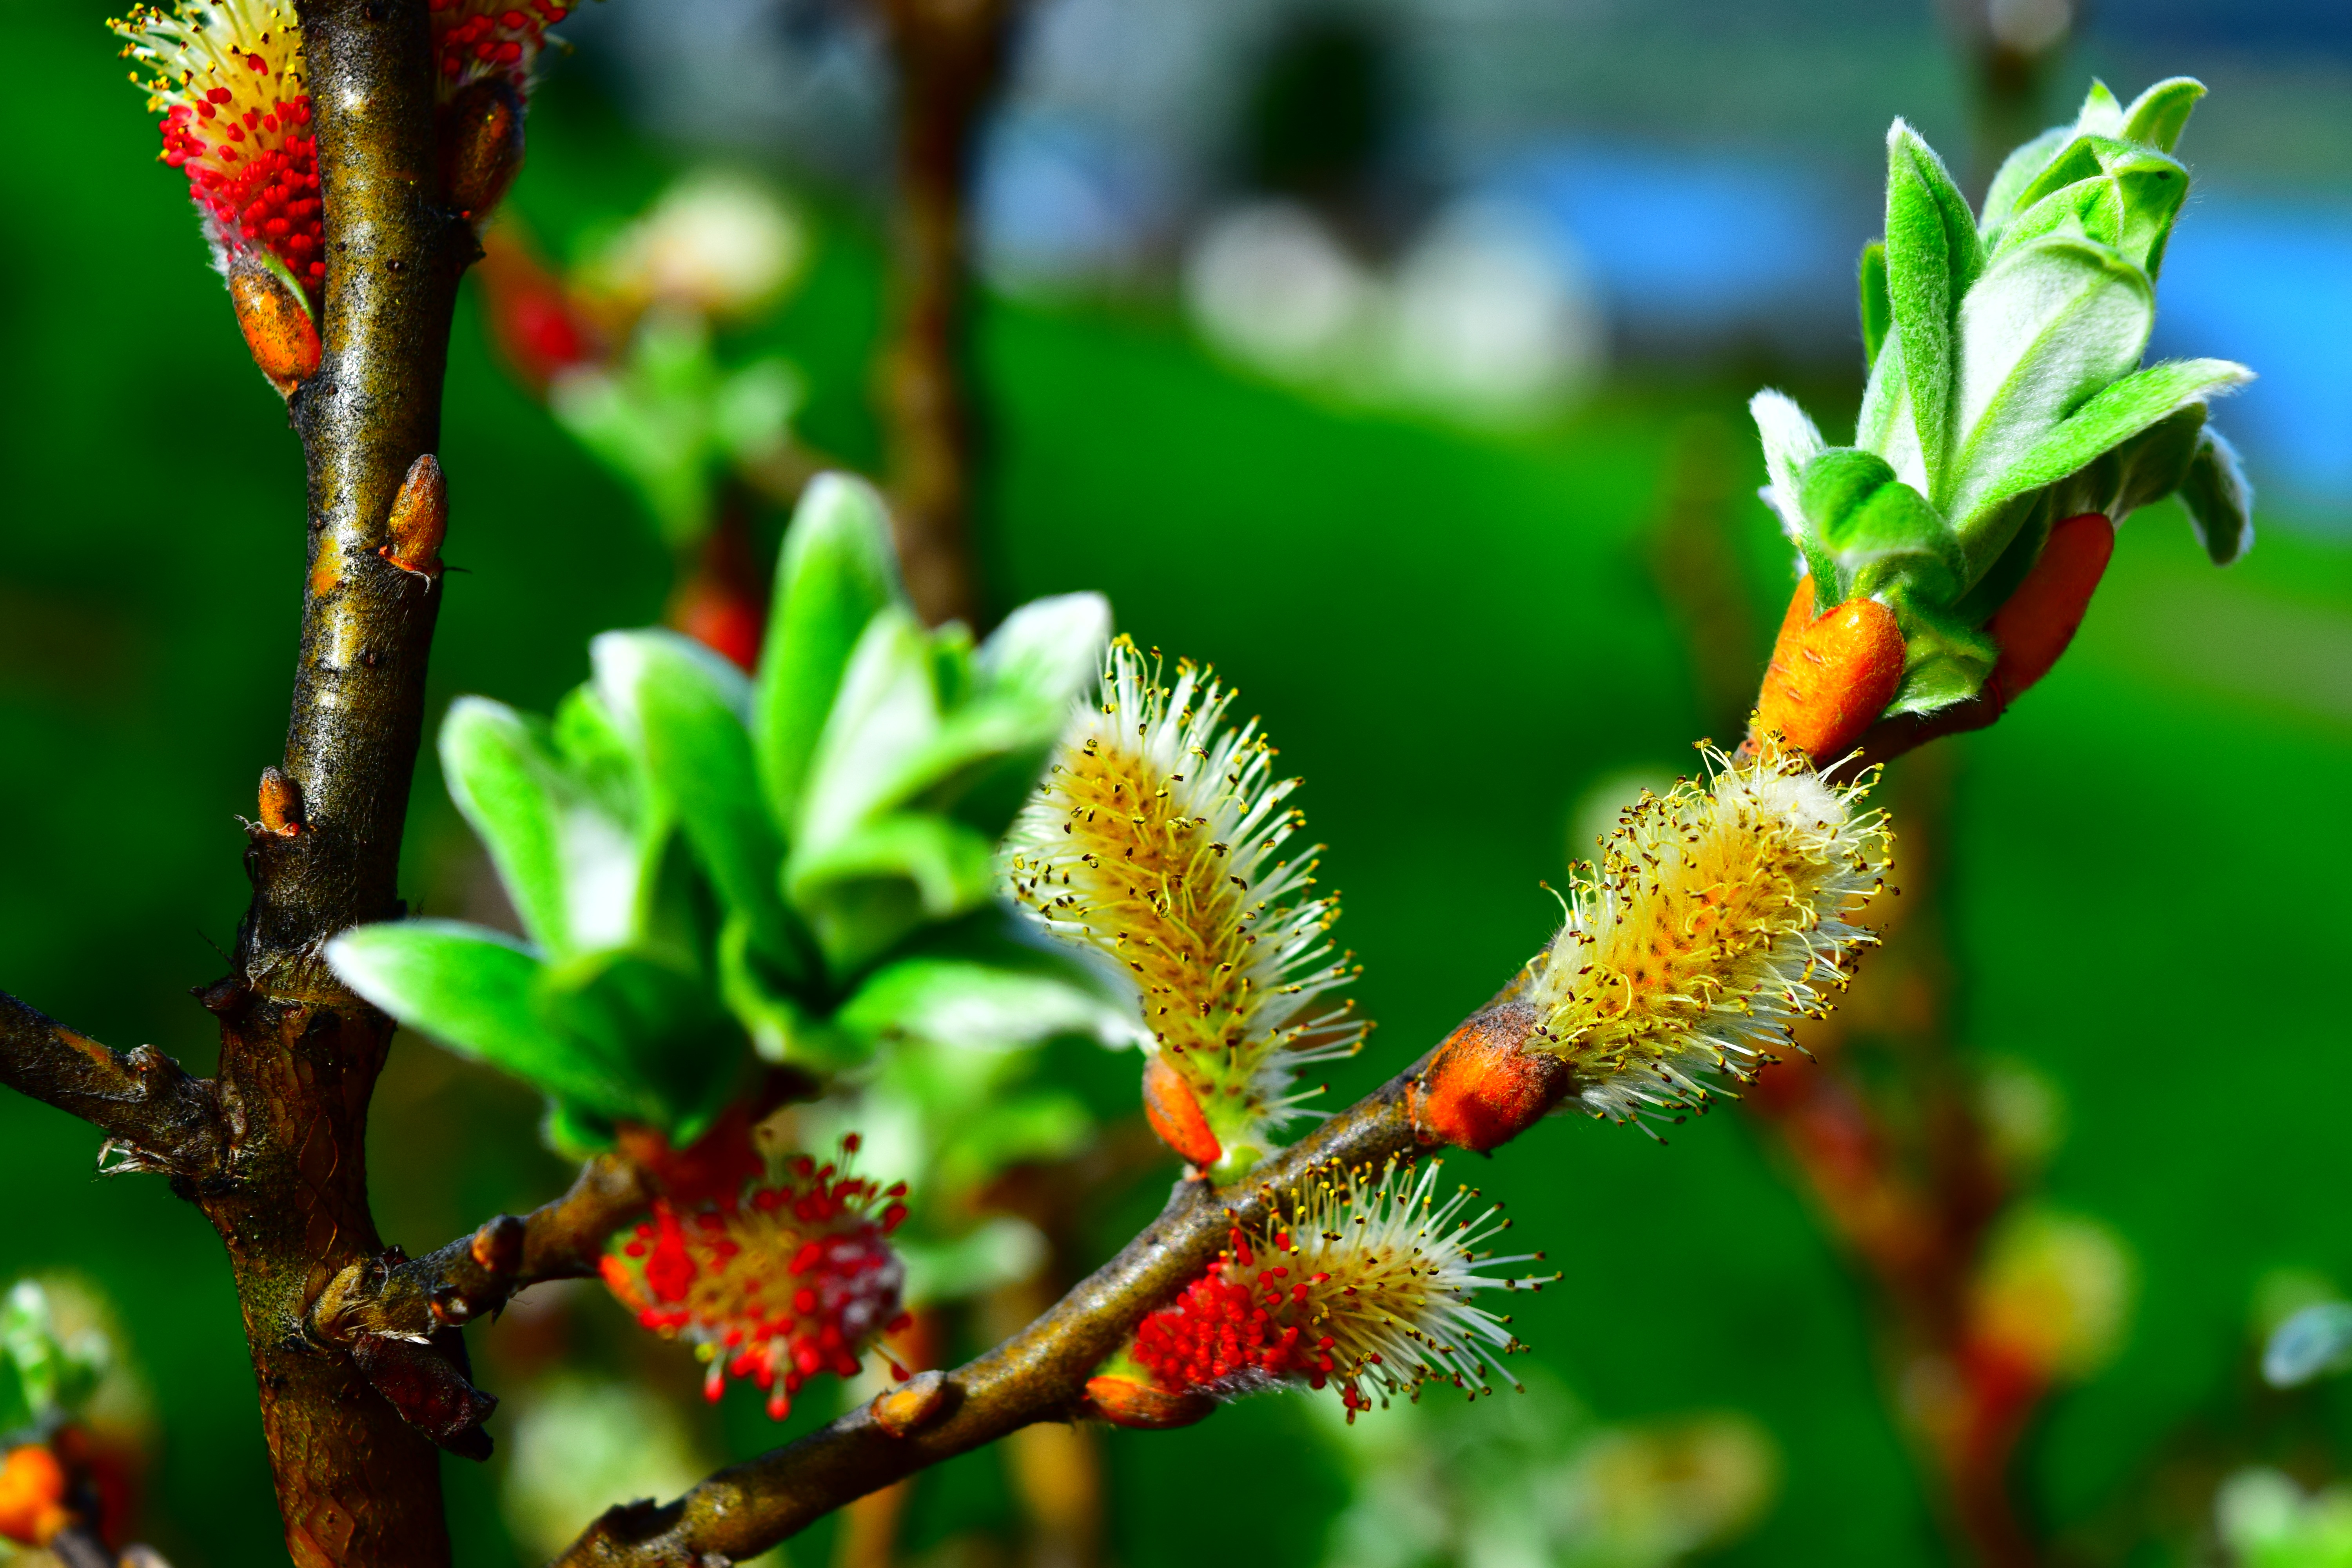
tree, nature, branch, blossom, plant, photography, leaf, flower, bloom, green, produce, pasture, evergreen, autumn, botany, flora, fauna, wildflower, close up, shrub, bud, salix, macro photography, flowering plant, pussy willow, woody plant, land plant